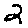
Label: 2